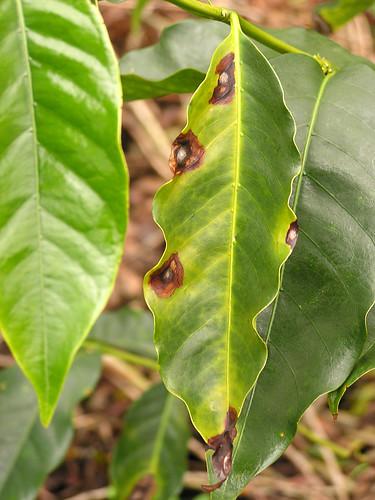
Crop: unknown
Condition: coffee_coffee_berry_blotch